English Building, University of Illinois Urbana-Champaign

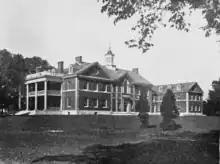
The Woman's Building in 1905

Originally, the north wing of the Woman's Building was home to the Household Science Department (later called the Department of Home Economics). The north wing included classrooms, test kitchens, and a chemical laboratory. The south wing was primarily social spaces for female students, along with offices for the Dean of Women. The building's central mass had a pool and locker rooms on the first floor; the second floor was a gymnasium with a balcony over its south end. The Woman's Building was intended to be a "safe space" for women at the university; men were not initially allowed inside, although this policy gradually loosened.